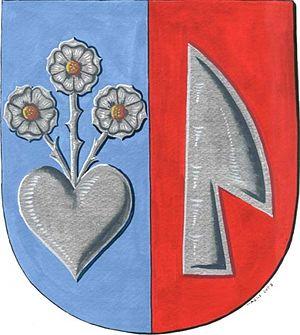
Domamil est une commune du district de Třebíč, dans la région de Vysočina, en République tchèque. Sa population s'élevait à 306 habitants en 2019.